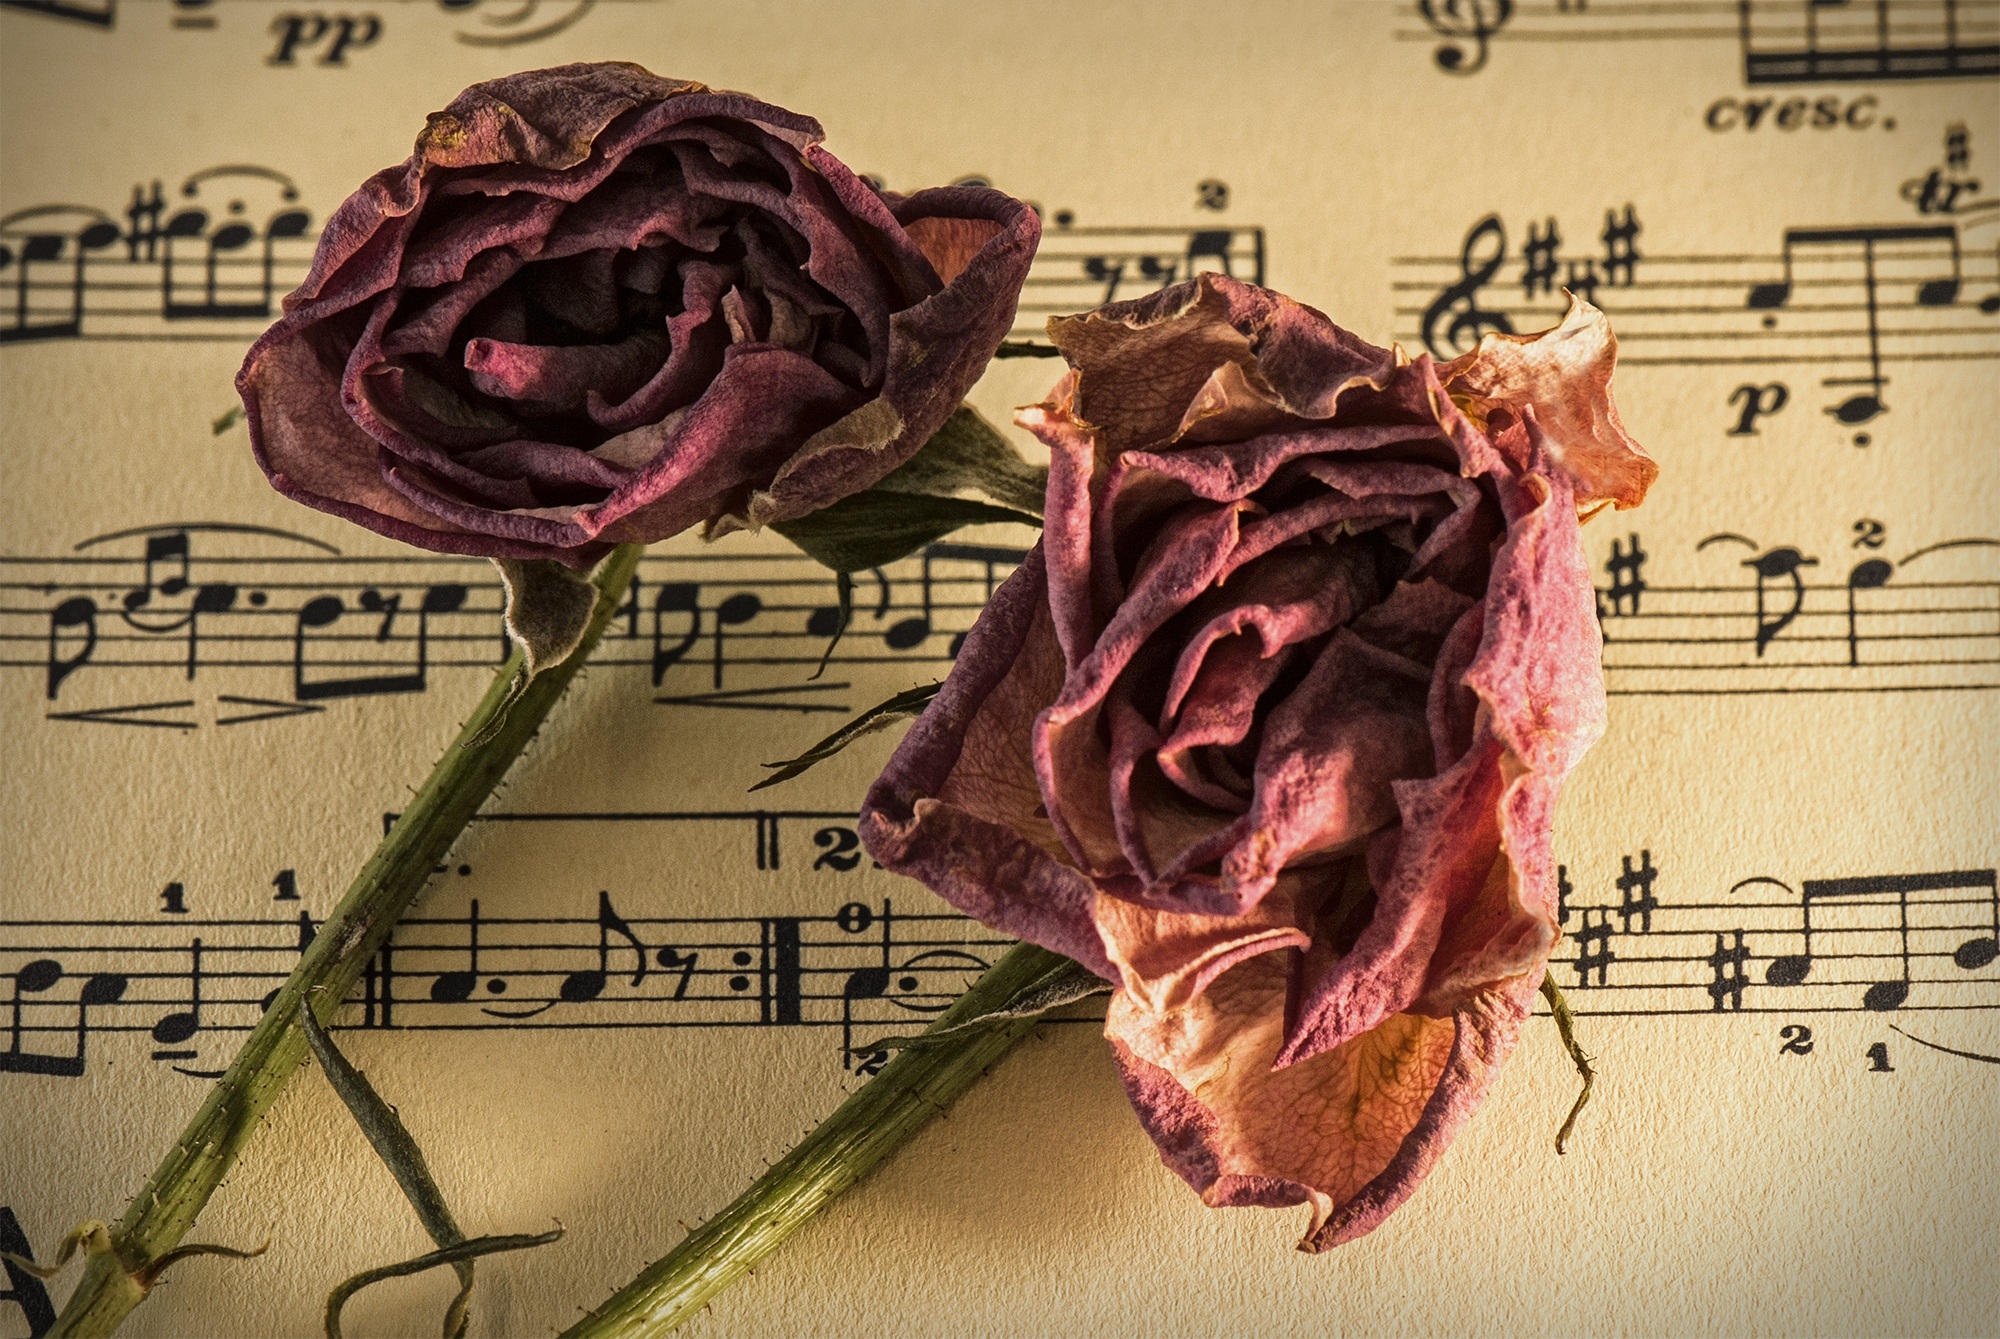
music, plant, vintage, antique, fall, flower, petal, old, dry, concert, love, red, color, couple, romance, romantic, nostalgia, pink, paper, dried flower, sheet music, textile, art, manuscript, performance, carnation, pair, classic, recital, floristry, notes, pentagram, invitation, old time, notation